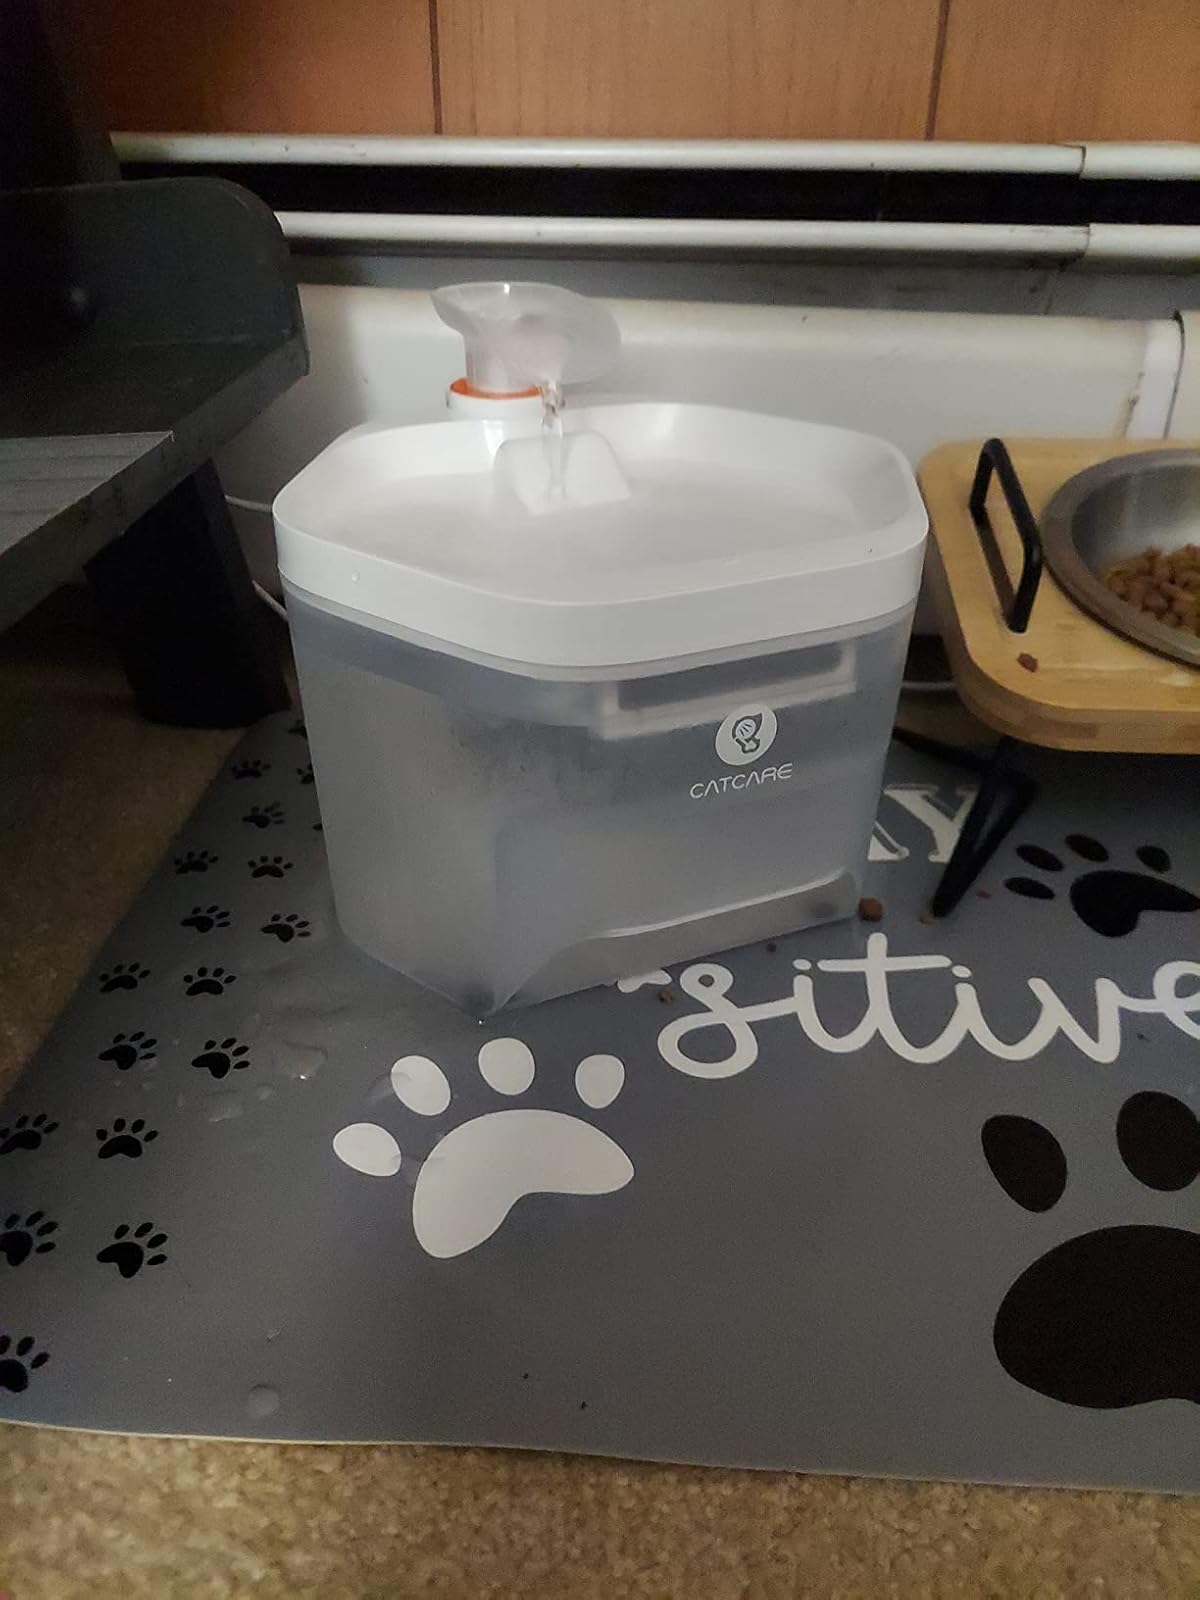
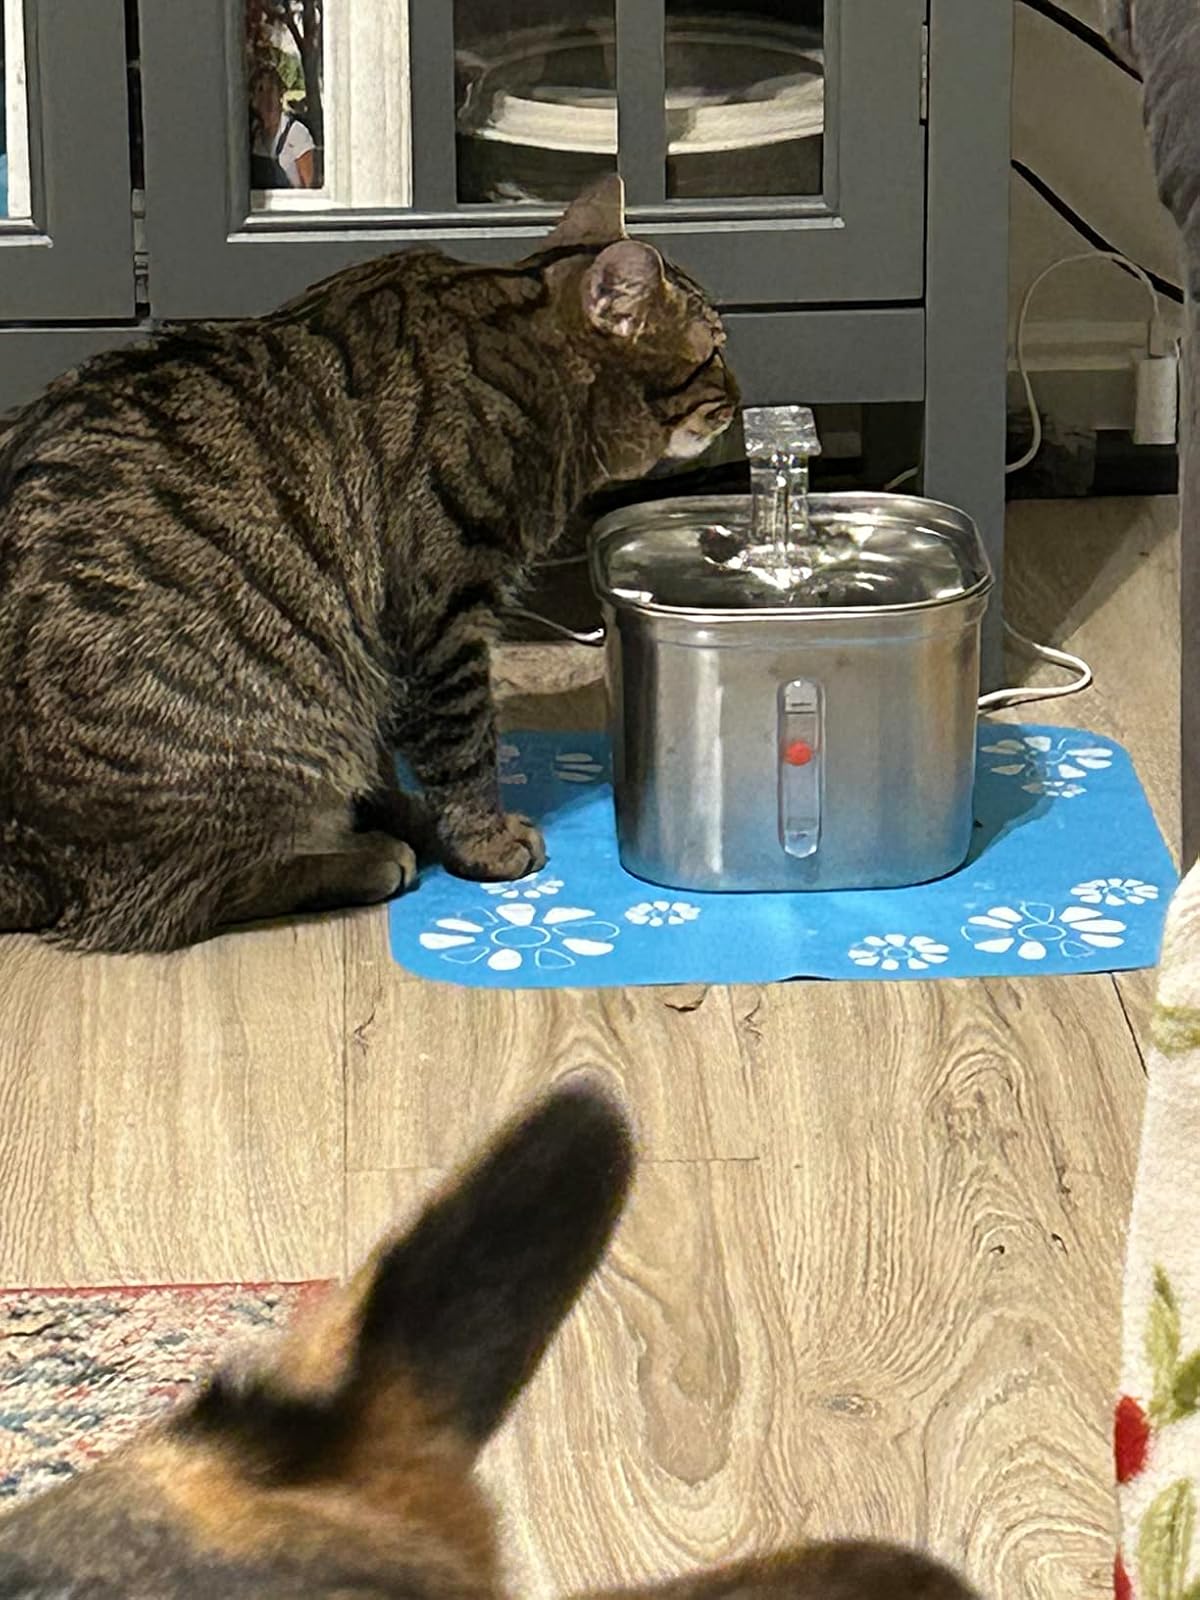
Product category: items_bowl
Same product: no